Shale gas in the United States

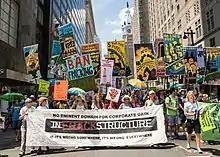
Anti-fracking protesters in Philadelphia in 2016

The Devonian Woodford Shale in Oklahoma is from 50 to 300 feet (15 – 91 m) thick. Although the first gas production was recorded in 1939, by late 2004, there were only 24 Woodford Shale gas wells. By early 2008, there were more than 750 Woodford gas wells. Like many shale gas plays, the Woodford started with vertical wells, then became dominantly a play of horizontal wells. The play is mostly in the Arkoma Basin of southeast Oklahoma, but some drilling has extended the play west into the Anadarko Basin and south into the Ardmore Basin. Large gas producers operating in the Woodford include Devon Energy, Chesapeake Energy, Coterra, Antero Resources, SM Energy, Pablo Energy, Petroquest Energy, Continental Resources, and Range Resources. In 2011, production from the Woodford Shale peaked and was declining.